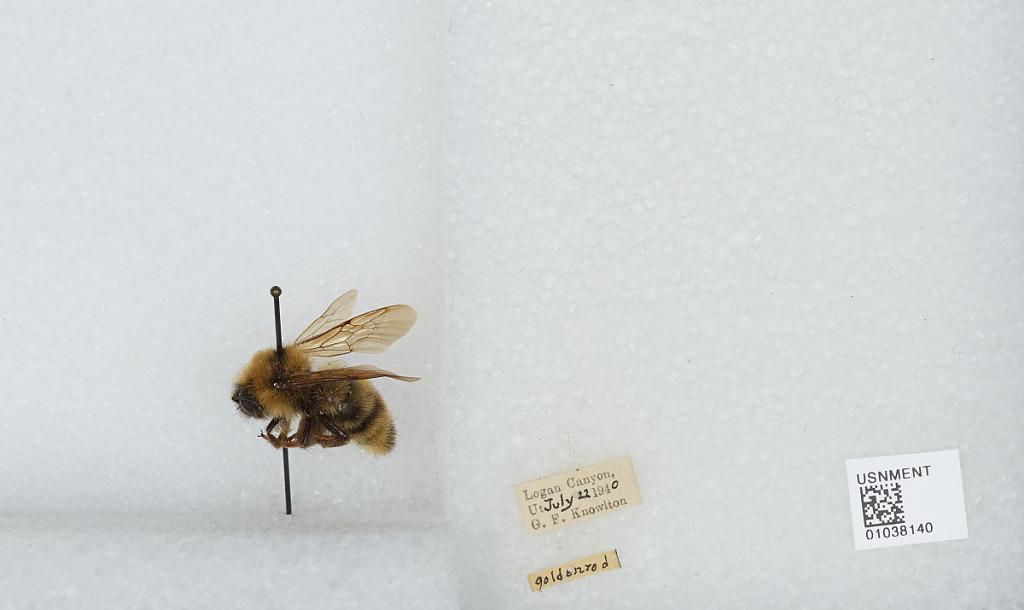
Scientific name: Bombus (Psithyrus) suckleyi Greene
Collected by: G. Knowlton
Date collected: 1940-7-22
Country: United States
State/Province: Utah
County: Cache
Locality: Logan Canyon
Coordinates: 41.7808, -111.643